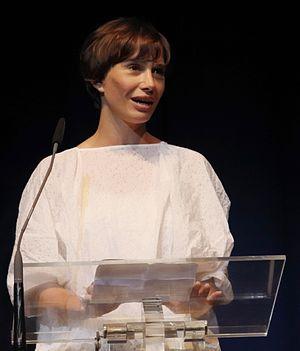
Nadeshda Brennicke est une actrice allemande née le 21 avril 1973 à Freiburg im Breisgau.